2017 FA Cup final

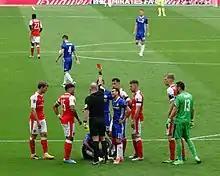
Moses receiving a red card in the second half

Arsenal kicked off the match around 5:30p.m. on 27 May 2017 at Wembley Stadium in front of 89,472 spectators. Chelsea lined up as a 3–4–3 formation with Pedro, Costa and Hazard in attack, while Arsenal adopted a 3–4–2–1 with Welbeck up front. Arsenal dominated the early stages of the match and opened the scoring with a goal from Sánchez in the fourth minute, shooting past the advancing goalkeeper from out with his right foot. The goal was initially flagged as offside as Ramsey was adjudged as being in an offside position. After discussion with his assistant referee, the overrode the decision and awarded Arsenal the goal due to Ramsey not attempting to play the ball. In the tenth minute, Ramsey was shown the first yellow card of the match. In the 15th minute, Sánchez struck from distance but his shot was high, before Costa's shot from around was blocked by Arsenal's defence. A minute later, Mesut Özil's side-footed shot was cleared off the line by Gary Cahill. On 19 minutes, Arsenal hit the frame of Chelsea's goal twice in quick succession: Welbeck's header struck the post and the ball rebounded on Ramsey's chest from where it hit the post once more before going out.